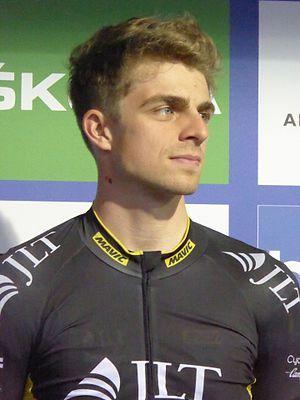
Thomas "Tom" Moses, né le 3 mai 1992 à Oakworth, est un coureur cycliste britannique professionnel entre 2013 et 2019.